Dead Space 2

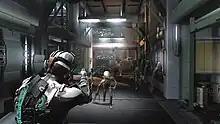
Isaac Clarke, wearing the game's Advanced RIG suit, fights off a swarm of Necromorphs.

"Dead Space 2" is a science-fiction-themed survival horror video game. Players control lead character Isaac Clarke from a third-person perspective through a level-based narrative campaign. Isaac navigates the Sprawl space station completing narrative-based missions, solving puzzles within the environment, and fighting monsters dubbed Necromorphs. Saving is done manually at crafting stations, and automatically at checkpoints. The New Game Plus allows players to carry over all current items and equipment into a new campaign. There are four difficulty levels unlocked at the game's start; Casual, Normal, Survivalist, Zealot. A fifth difficulty level, Hard Core, is unlocked after the first playthrough; Hard Core restarts the player from their last save with each death and only allows three saves across the campaign.